Civil rights movement

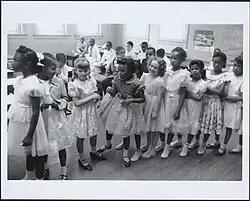
School integration, Barnard School, Washington, D.C., 1955

On May 17, 1954, the U.S. Supreme Court under Chief Justice Earl Warren ruled unanimously in "Brown v. Board of Education of Topeka, Kansas", that mandating, or even permitting, public schools to be segregated by race was unconstitutional. Chief Justice Warren wrote in the court majority opinion that